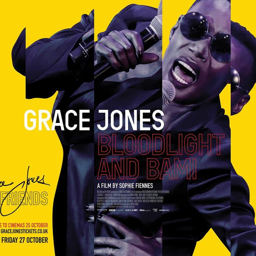
film director followed person for over a decade to make the film , which will launch at a special live event broadcast to cinemas across the country .